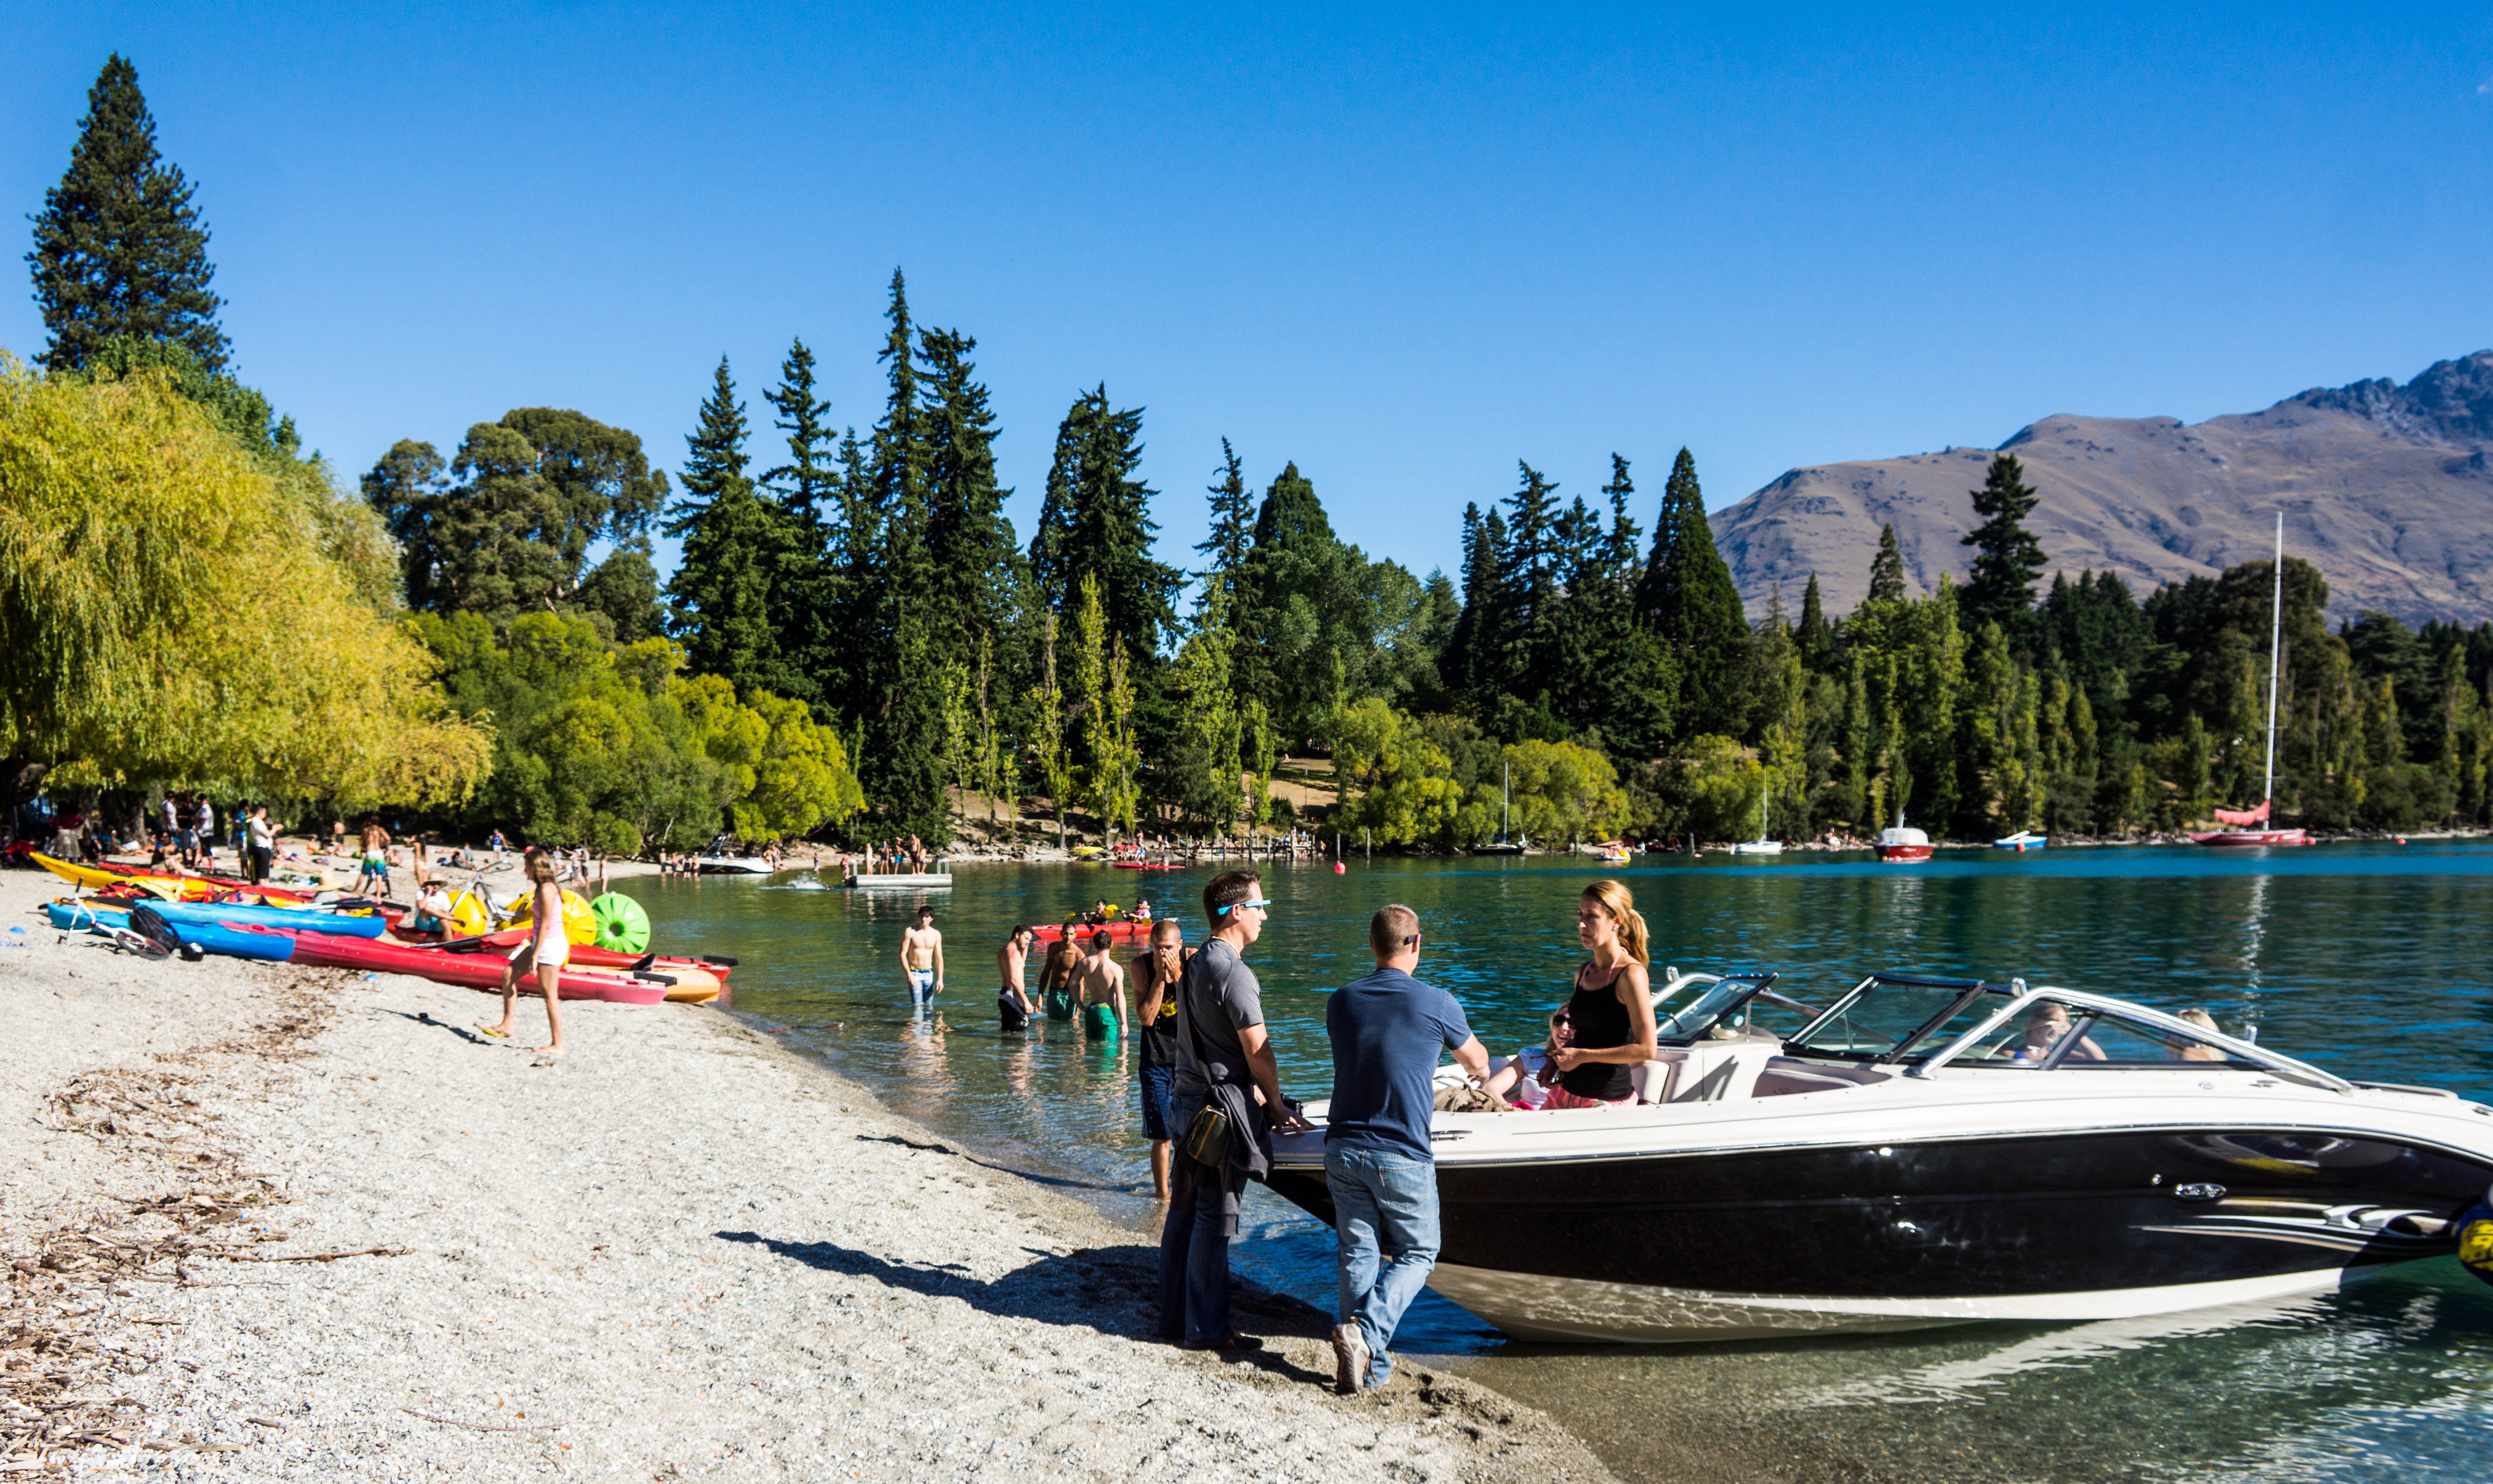
landscape, water, nature, mountain, sky, boat, lake, summer, vacation, travel, canoe, paddle, vehicle, scenic, scenery, outdoors, happy, sports, boating, new zealand, queenstown, watercraft, rowing, remarkables, lake wakatipu, watercraft rowing